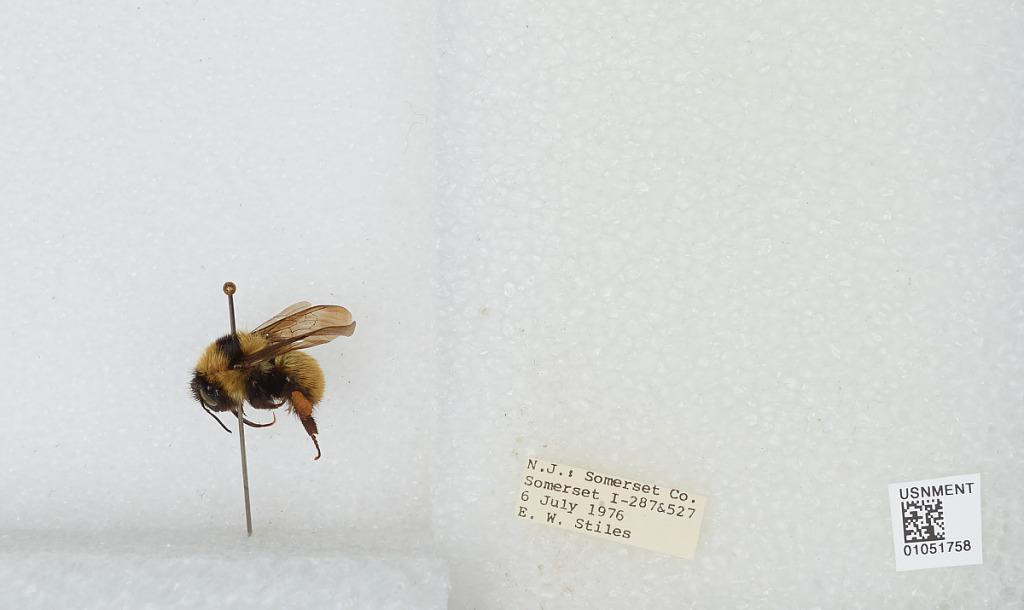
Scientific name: Bombus sp.
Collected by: E. Stiles
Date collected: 1976-7-6
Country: United States
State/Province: New Jersey
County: Somerset
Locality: I-287 & 527
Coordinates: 40.595, -74.6233